Gary Oldman

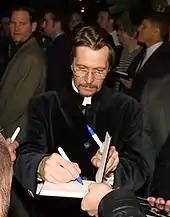
Oldman signing autographs for fans in 2007

Oldman has established a cult following among film fans. He is known for playing the primary antagonist in a number of popular motion pictures, which has seen him referenced in popular culture. At the peak of his popularity in the 1990s, Oldman was dubbed by "Empire" magazine Hollywood's "psycho deluxe", and was spoofed on popular television shows such as the Fox comedy series "In Living Color" and MTV's "Celebrity Deathmatch", as well as drafted in to appear on the first ever cover of "Loaded" magazine. In 1993, he appeared in the music video for Annie Lennox's international hit "Love Song for a Vampire", written for the soundtrack to "Bram Stoker's Dracula", and had a cameo role as the Devil in the video for Guns N' Roses single "Since I Don't Have You"—Oldman also played the Devil in the 2002 BMW short "Beat The Devil", alongside Clive Owen, James Brown and Marilyn Manson. He starred as a sleazy priest in the controversial religious-themed video for David Bowie's 2013 single "The Next Day". In contrast to his often dark on-screen roles, Oldman's affable real-life demeanour has been noted, and he was named as one of "Empire"s "100 Sexiest Stars in Film History" in 2007. In 2011 readers of "Empire" voted him the recipient of the Empire Icon Award, which was presented by Colin Firth.